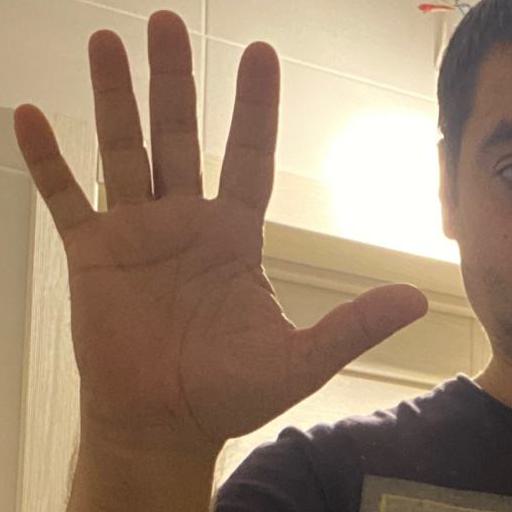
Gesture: palm